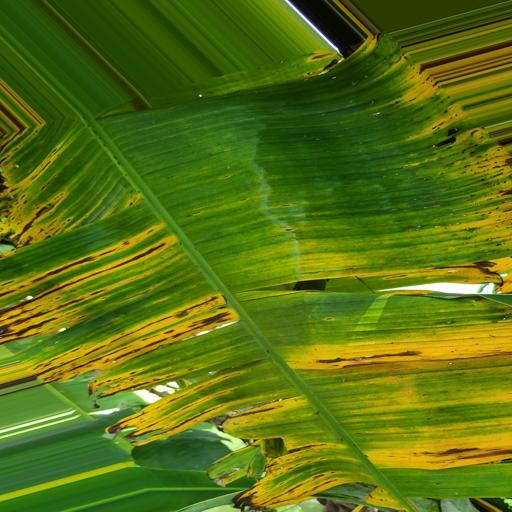
Label: black_sigatoka